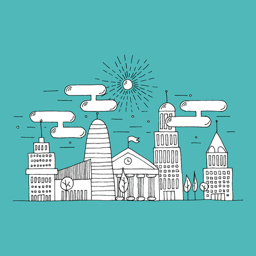
hand illustrated thin flat line city landscape with white fill .